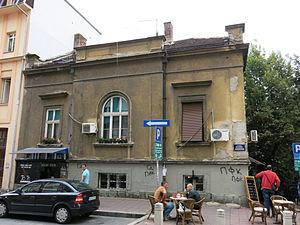
La maison de Beta et Rista Vukanović est située à Belgrade, la capitale de la Serbie, dans la municipalité urbaine de Stari grad. Construite en 1901, elle est inscrite sur la liste des biens culturels de la Ville de Belgrade.
Cet article recense les monuments culturels du district de la Ville de Belgrade en Serbie.
Les monuments culturels protégés constituent une catégorie de monuments de Serbie inscrits sur une liste de monuments bénéficiant de la protection de l'État. Il s'agit d'une troisième catégorie de monuments protégés classés, par leur importance, après les monuments culturels d'importance exceptionnelle et les monuments culturels de grande importance.